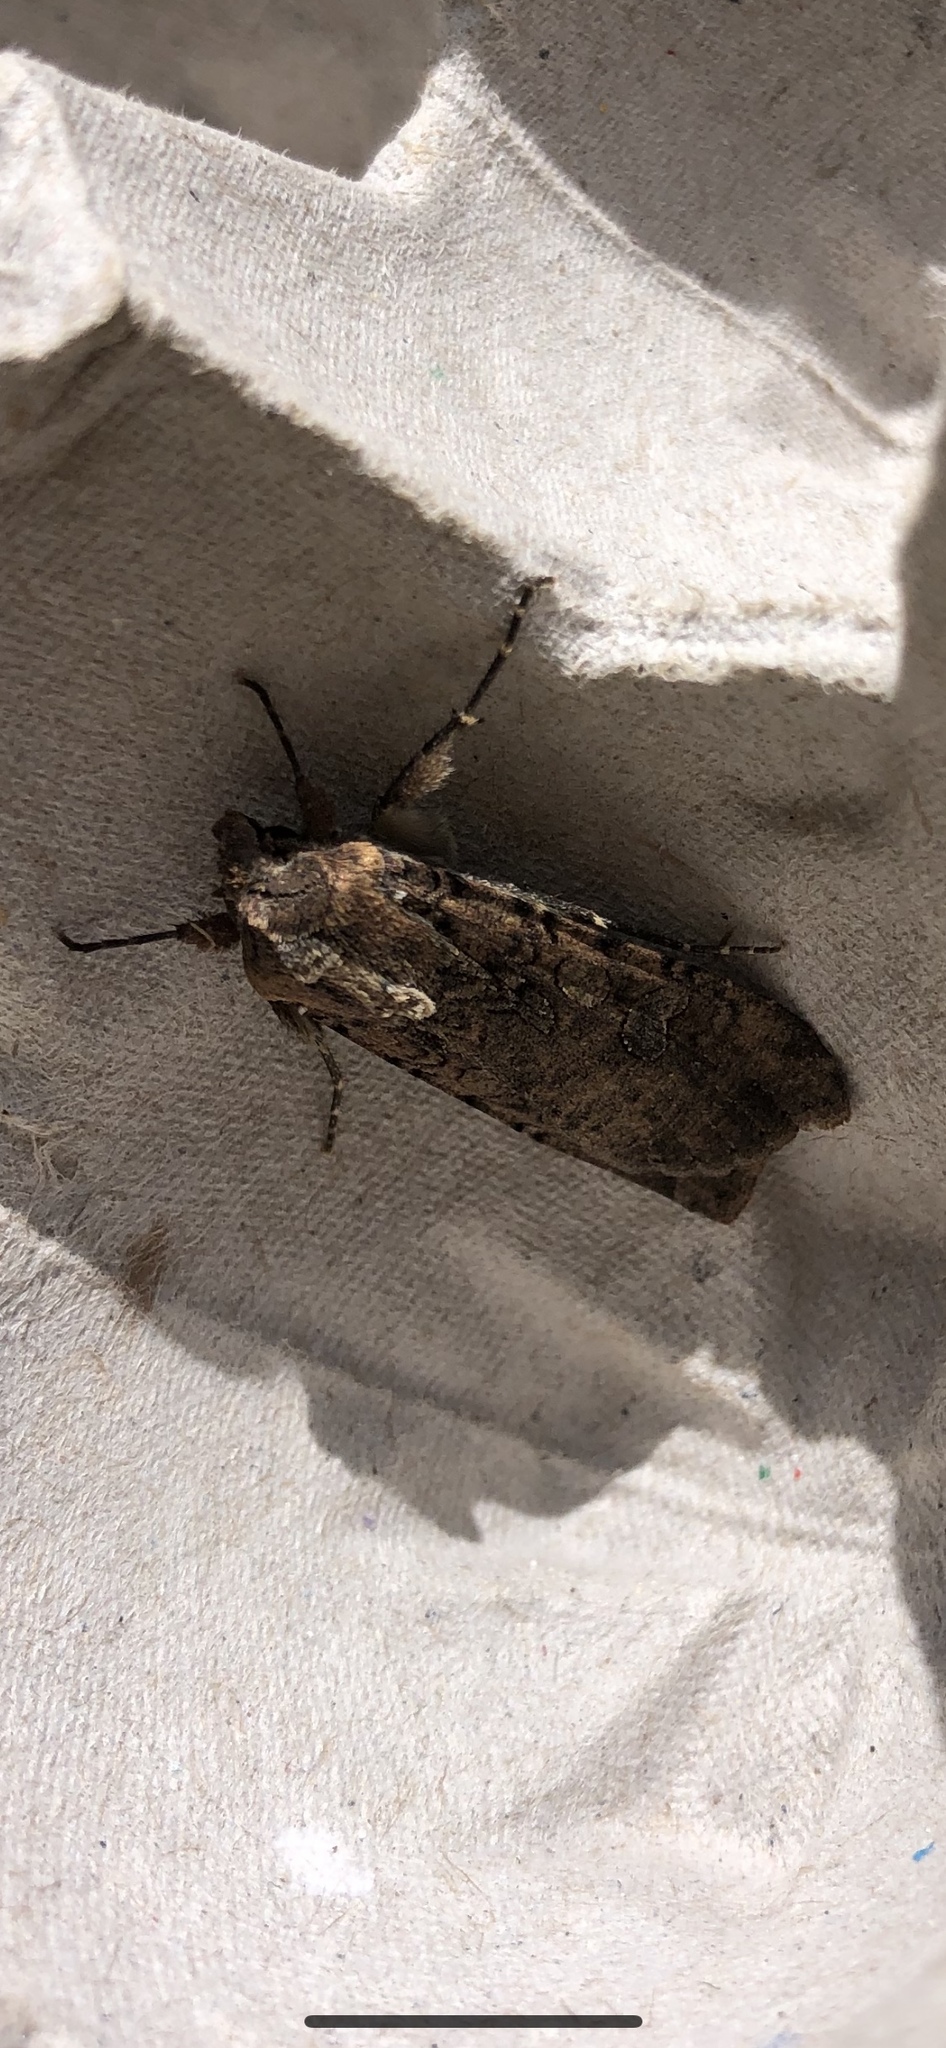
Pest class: cutworms